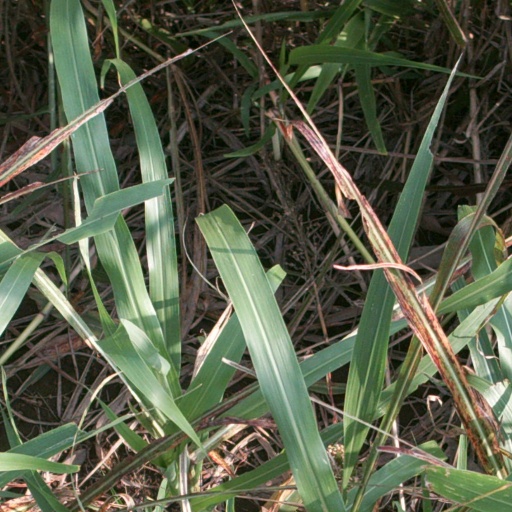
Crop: sorghum